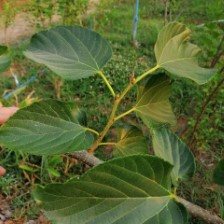
Variety: WhiteKing